SMS Undine

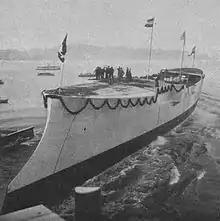
"Undine" at her launching

Her propulsion system consisted of two triple-expansion steam engines manufactured by Howaldtswerke driving a pair of screw propellers. The engines were powered by eight coal-fired Marine-type water-tube boilers that were vented through a pair of funnels. They were designed to give , for a top speed of . carried of coal, which gave her a range of at .